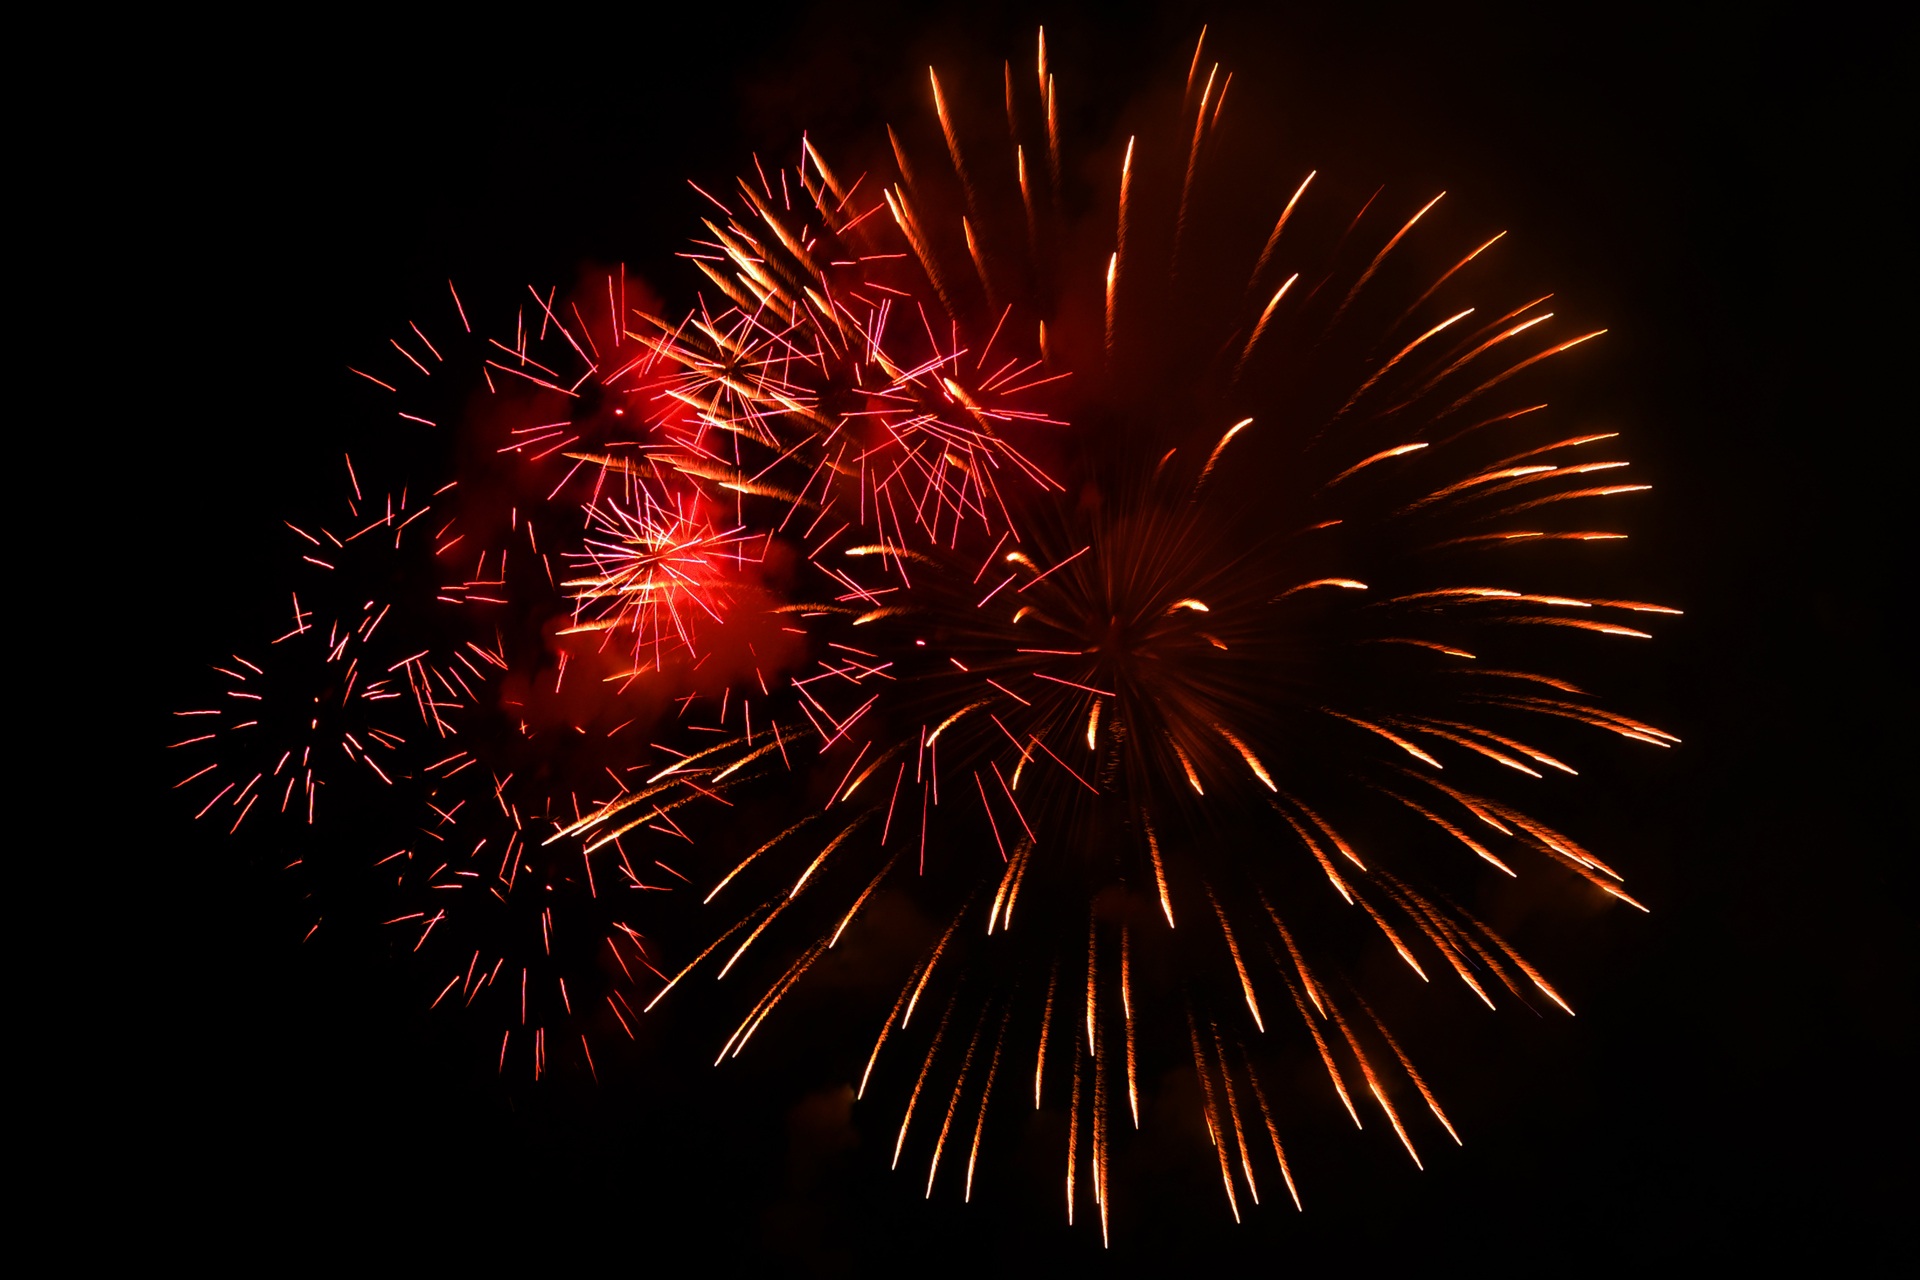
recreation, red, new year, celebrate, fireworks, background, illustration, event, new year's eve, new year's day, shower of sparks, happy new year, outdoor recreation, new year 2017